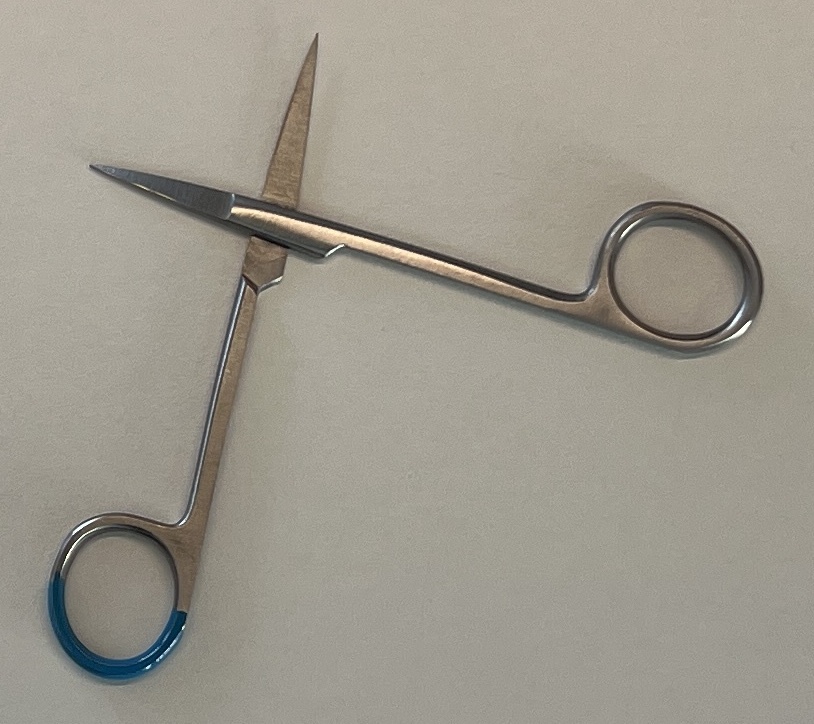
Hinged instrument state: open